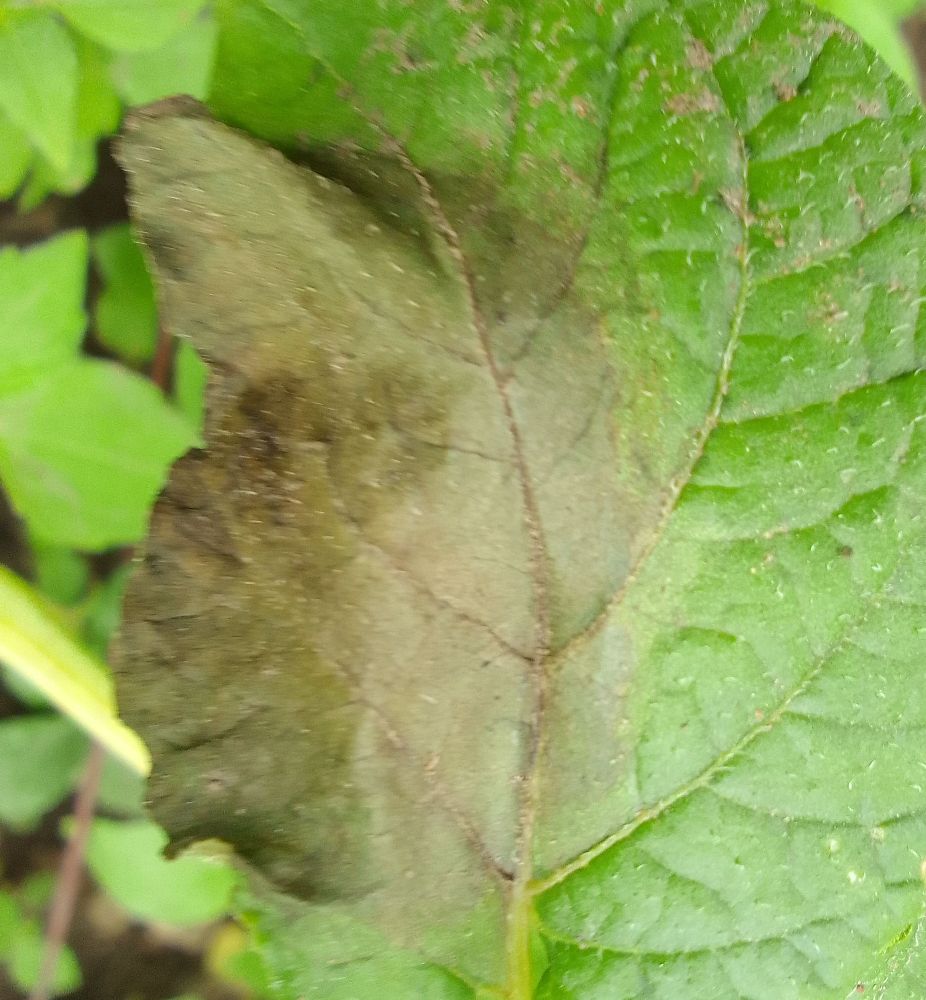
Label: Late blight